Motorized shopping cart

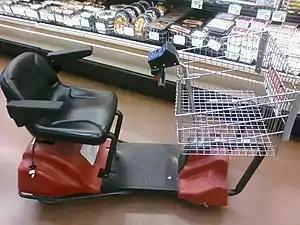
A motorized shopping cart in a supermarket

A motorized shopping cart (also known as electric shopping cart) is a shopping cart equipped with an electric motor and navigational controls. It includes a seat (often equipped with an occupant seat switch activating movement of the motorized shopping cart from the occupant's weight) thereby also making it a motorized wheelchair, and it has a rechargeable battery that can be charged by plugging in the device when not in use in order to maximize usage. Motorized shopping carts are provided by supermarkets and other large retail stores for those with permanent or temporary physical disabilities who may have difficulty walking through a large store or pushing a regular cart.